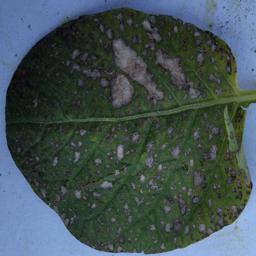
Etiqueta: Tizon_Temprano